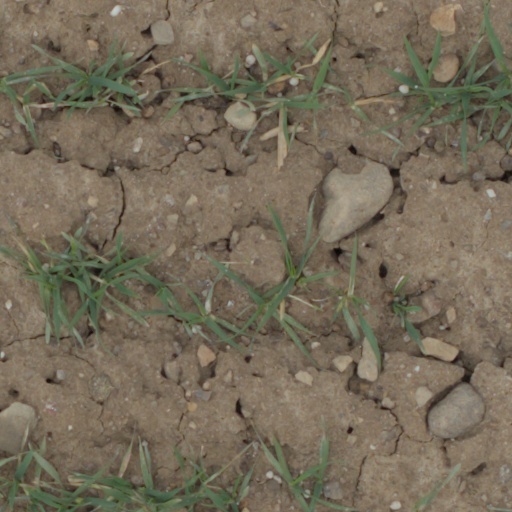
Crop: wheat